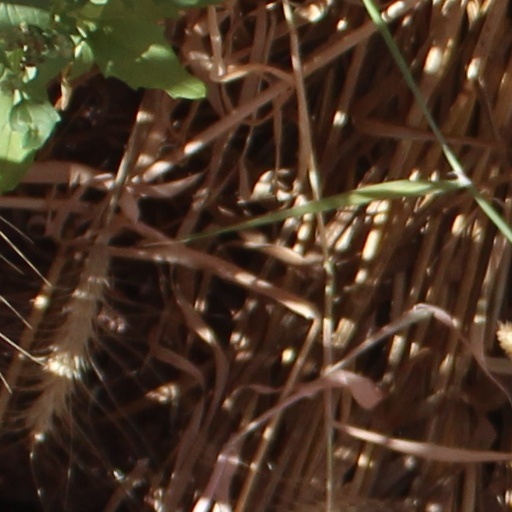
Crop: wheat